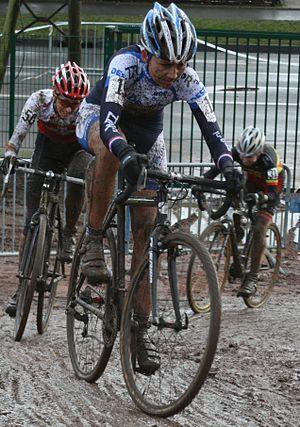
Reza Hormes-Ravenstijn lors du Grand Prix Lille Métropole 2009
Reza Hormes-Ravenstijn est une coureuse cycliste néerlandaise. Spécialiste du cyclo-cross, elle a été championne des Pays-Bas de cette discipline et s'est classée trois fois parmi les dix premières des championnats du monde.